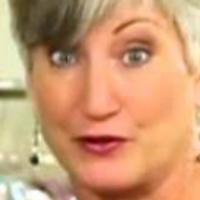
Age group: age 56-65